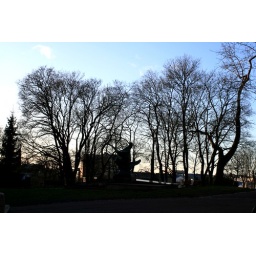
The statue with the swans near Turku's art museum. The sky was blue and lovely.